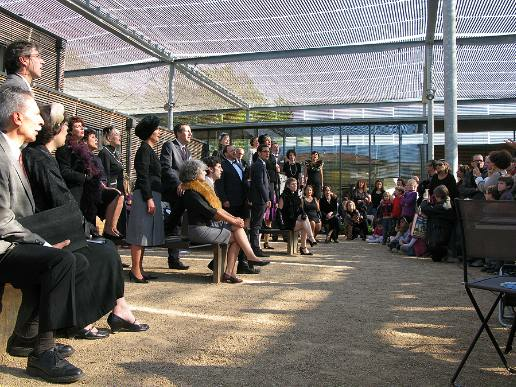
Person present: Yes